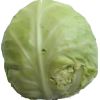
Label: white_cabbage